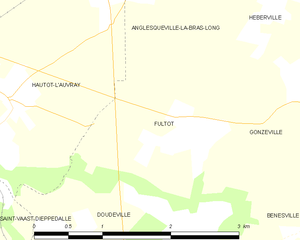
Carte des communes françaises Fultot
Fultot est une commune française située dans le département de la Seine-Maritime en région Normandie.